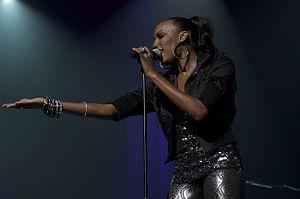
Rhona Bennett est une chanteuse de RnB/soul/Pop d'origine afro-américaine née le 10 mai 1976 à Chicago, dans l'Illinois. Elle est surtout connue comme étant une membre du groupe à succès En Vogue.